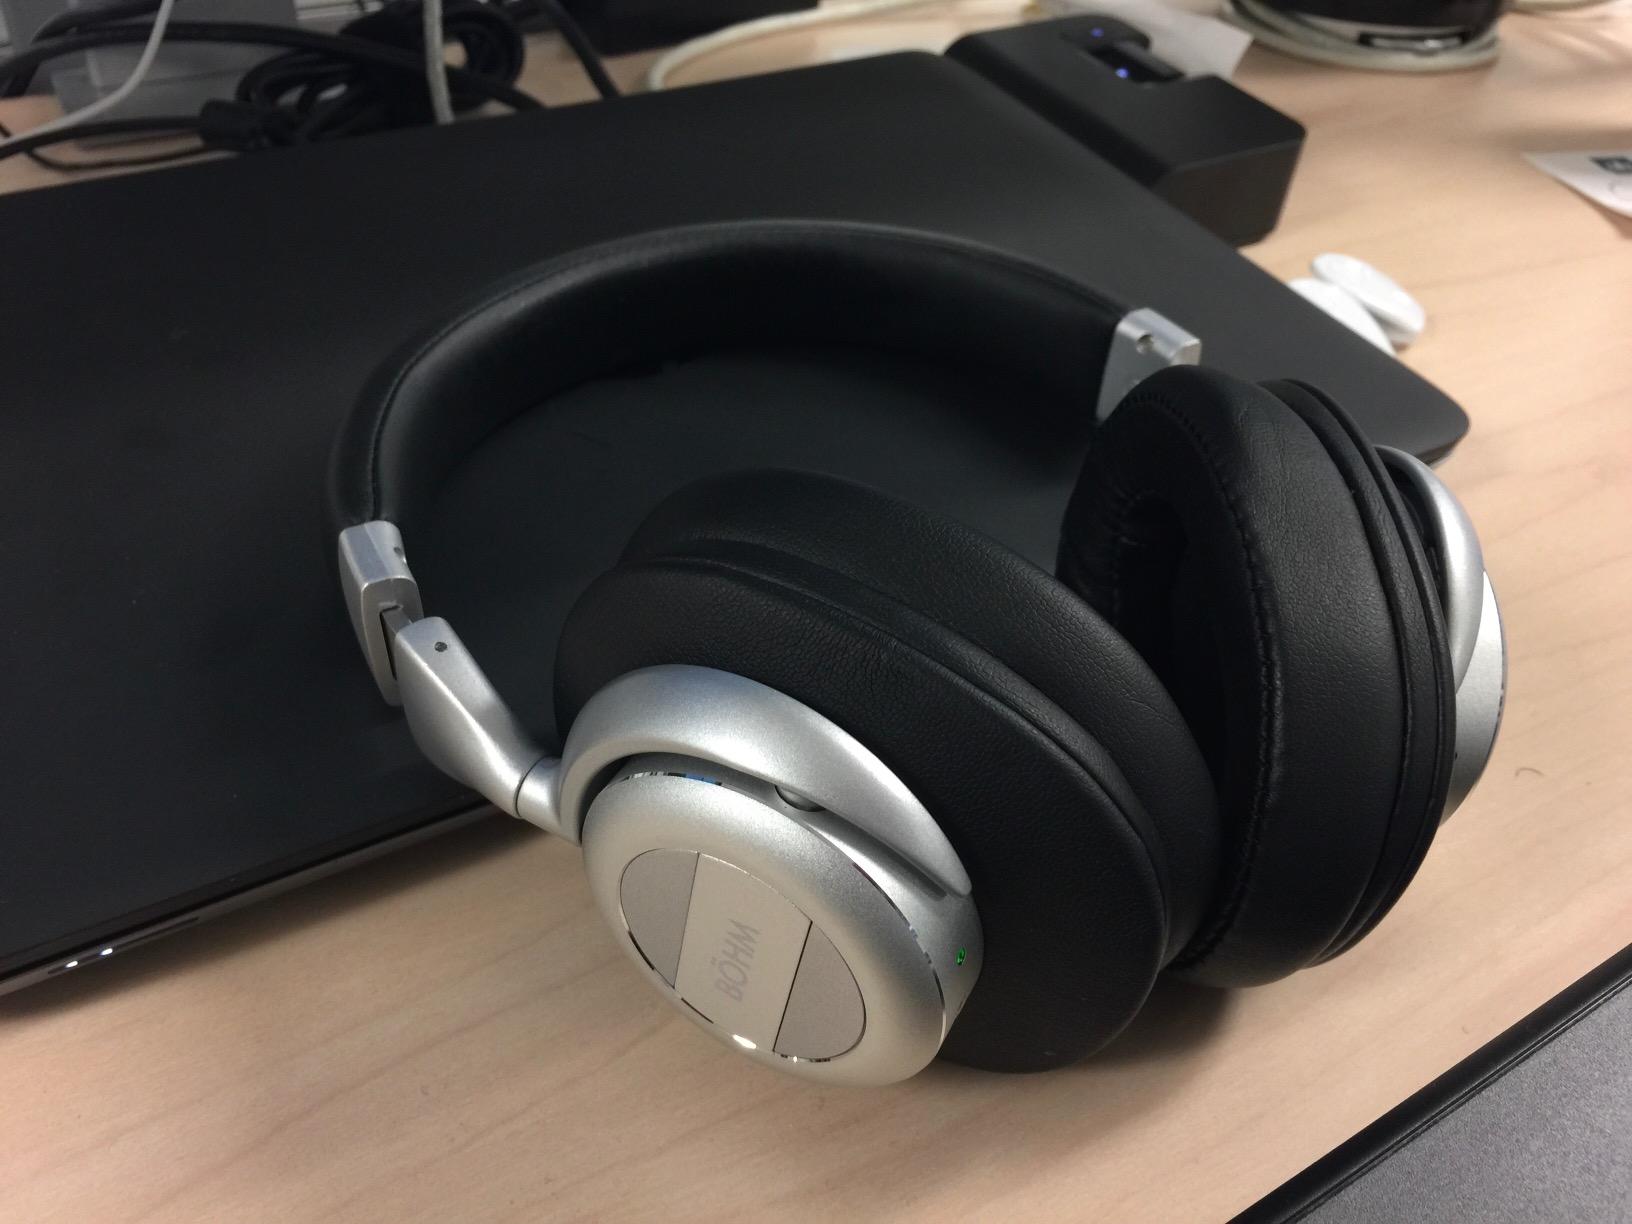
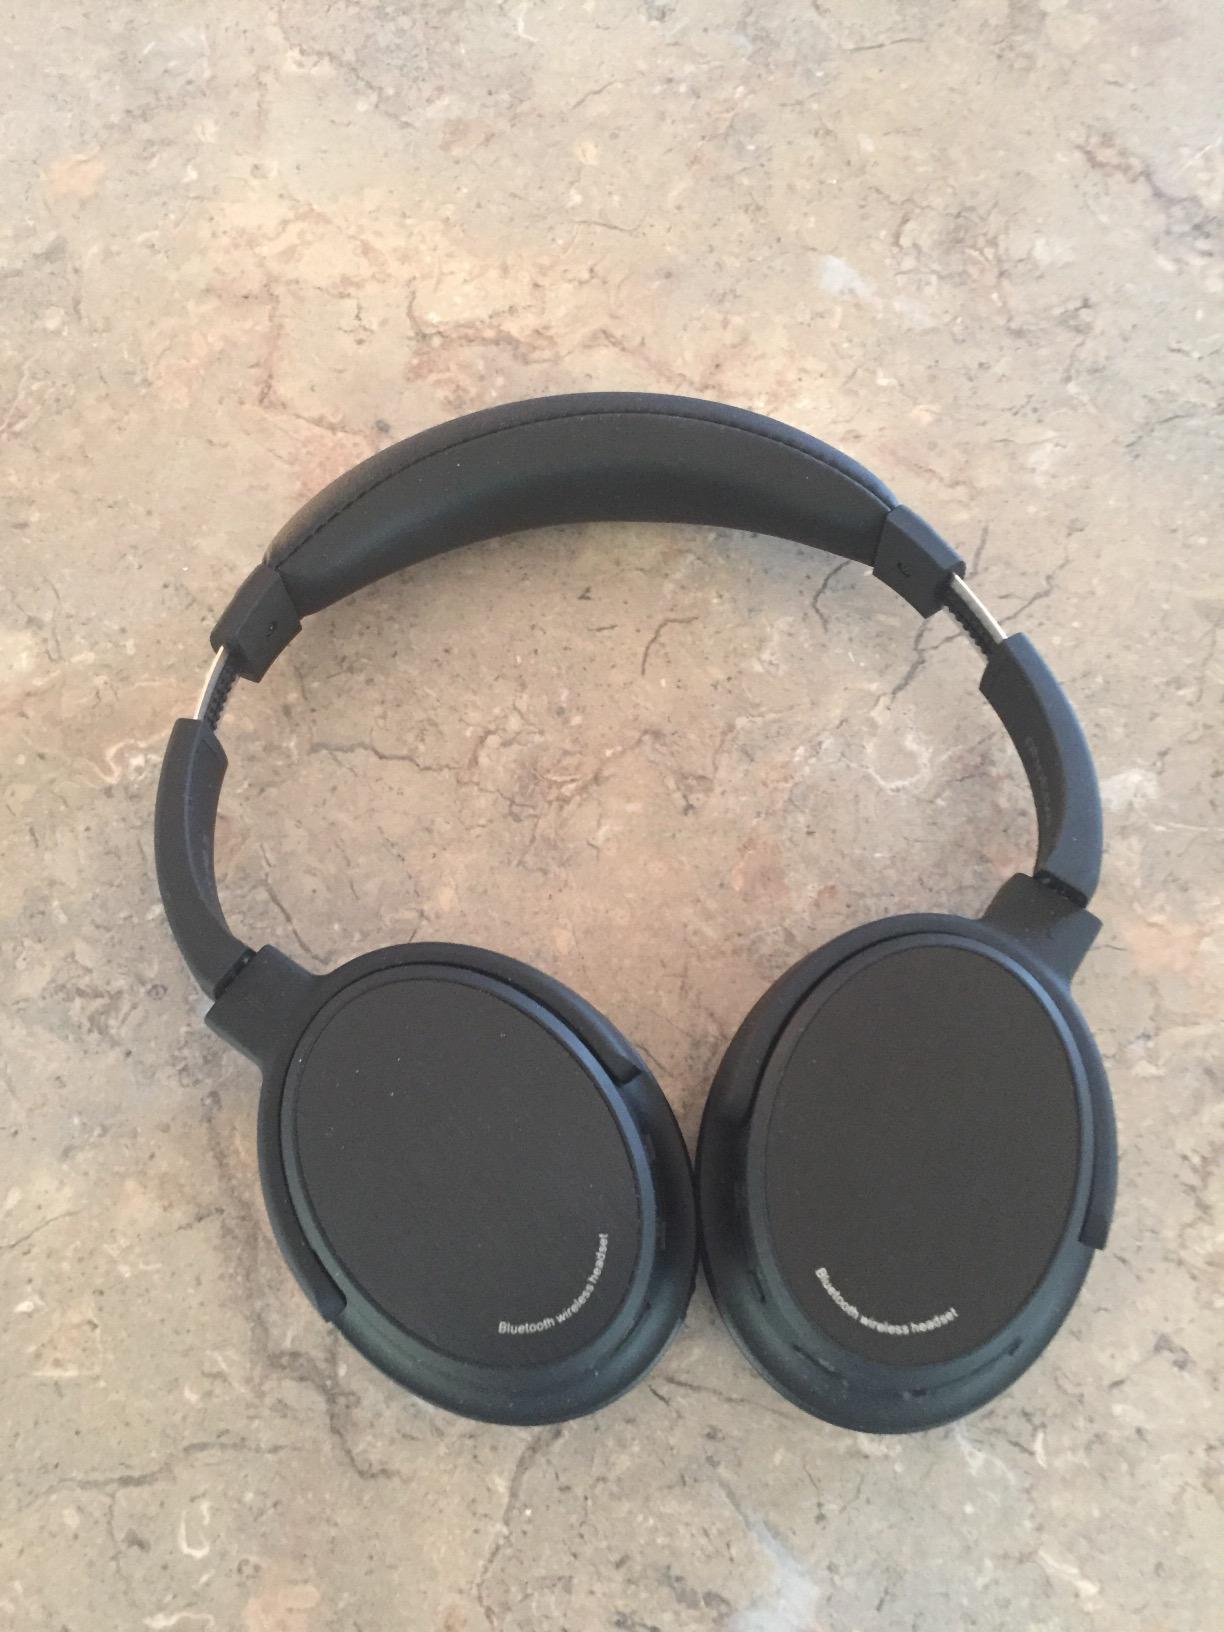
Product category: headphones
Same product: no